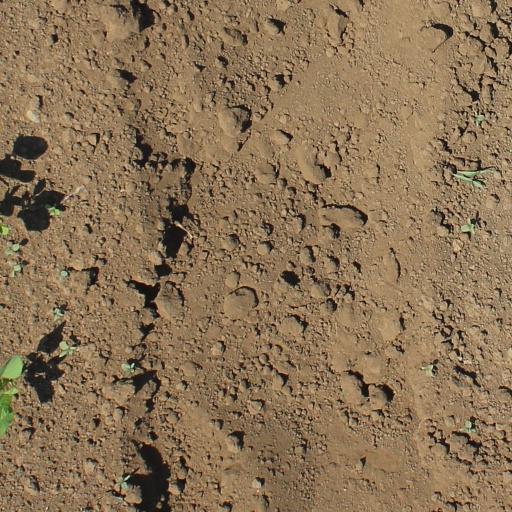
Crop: soybean